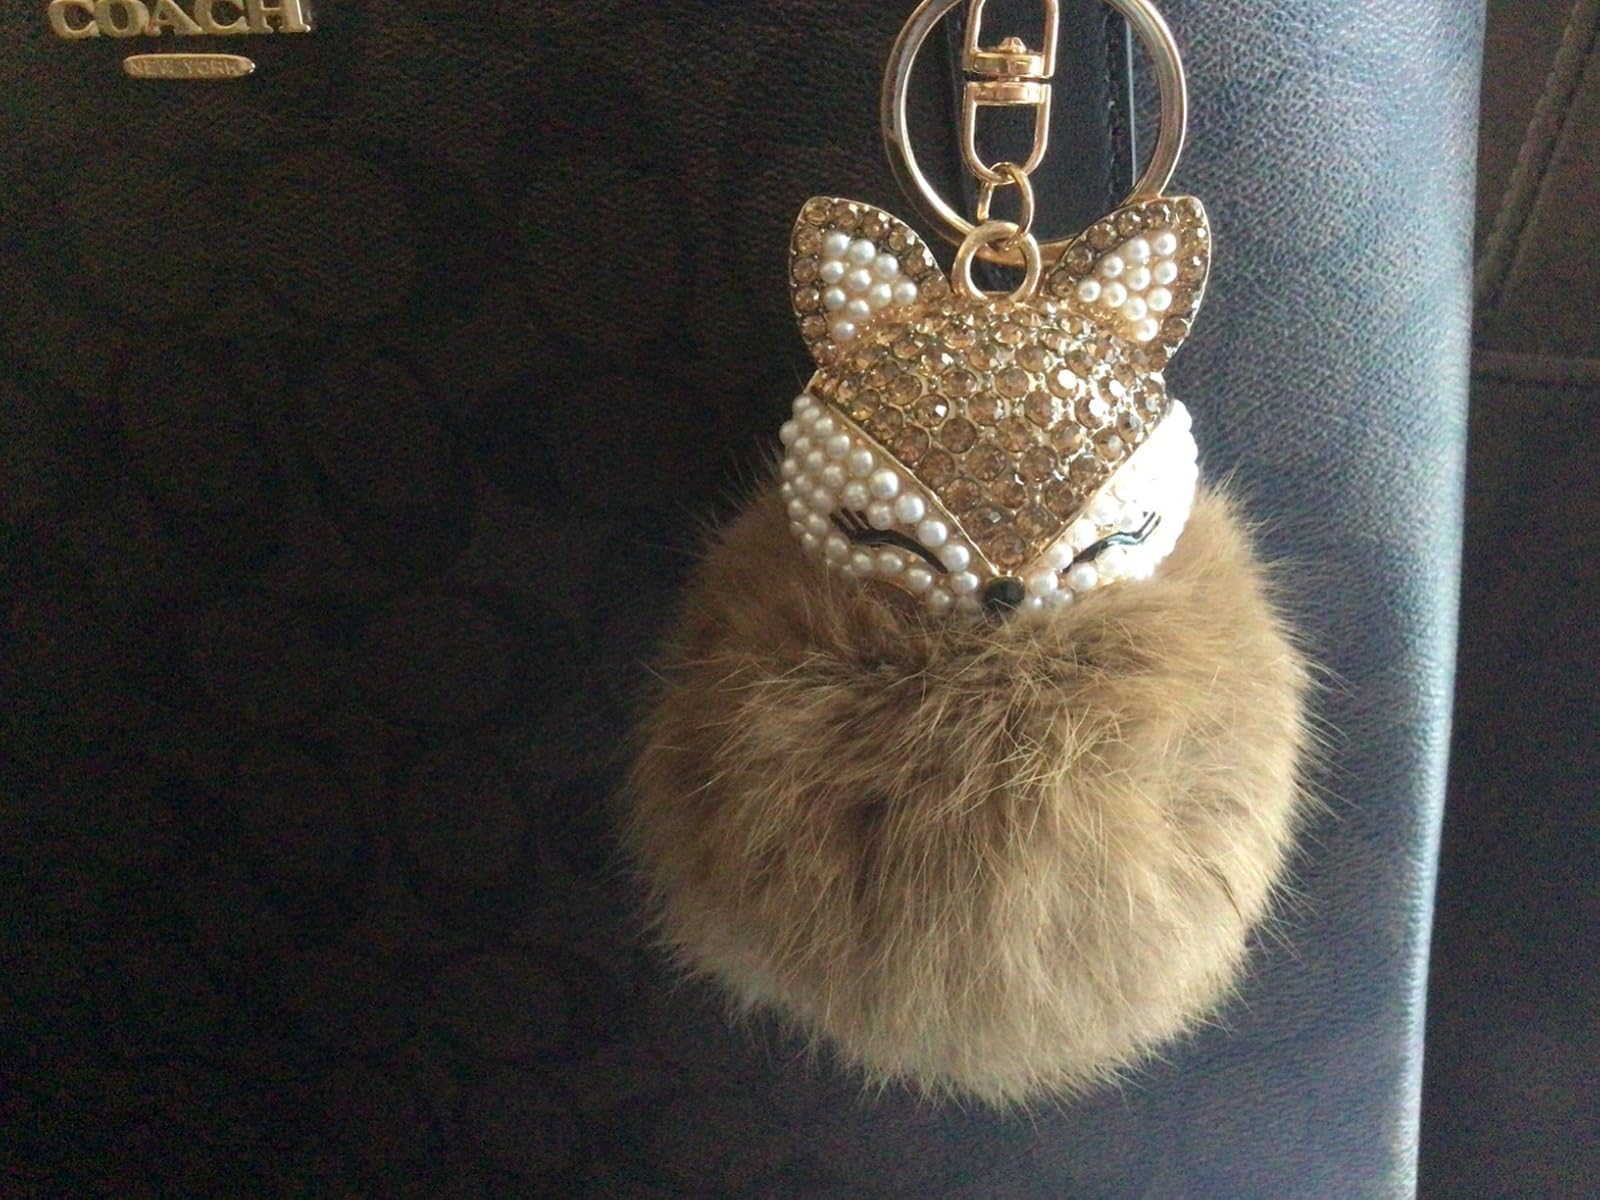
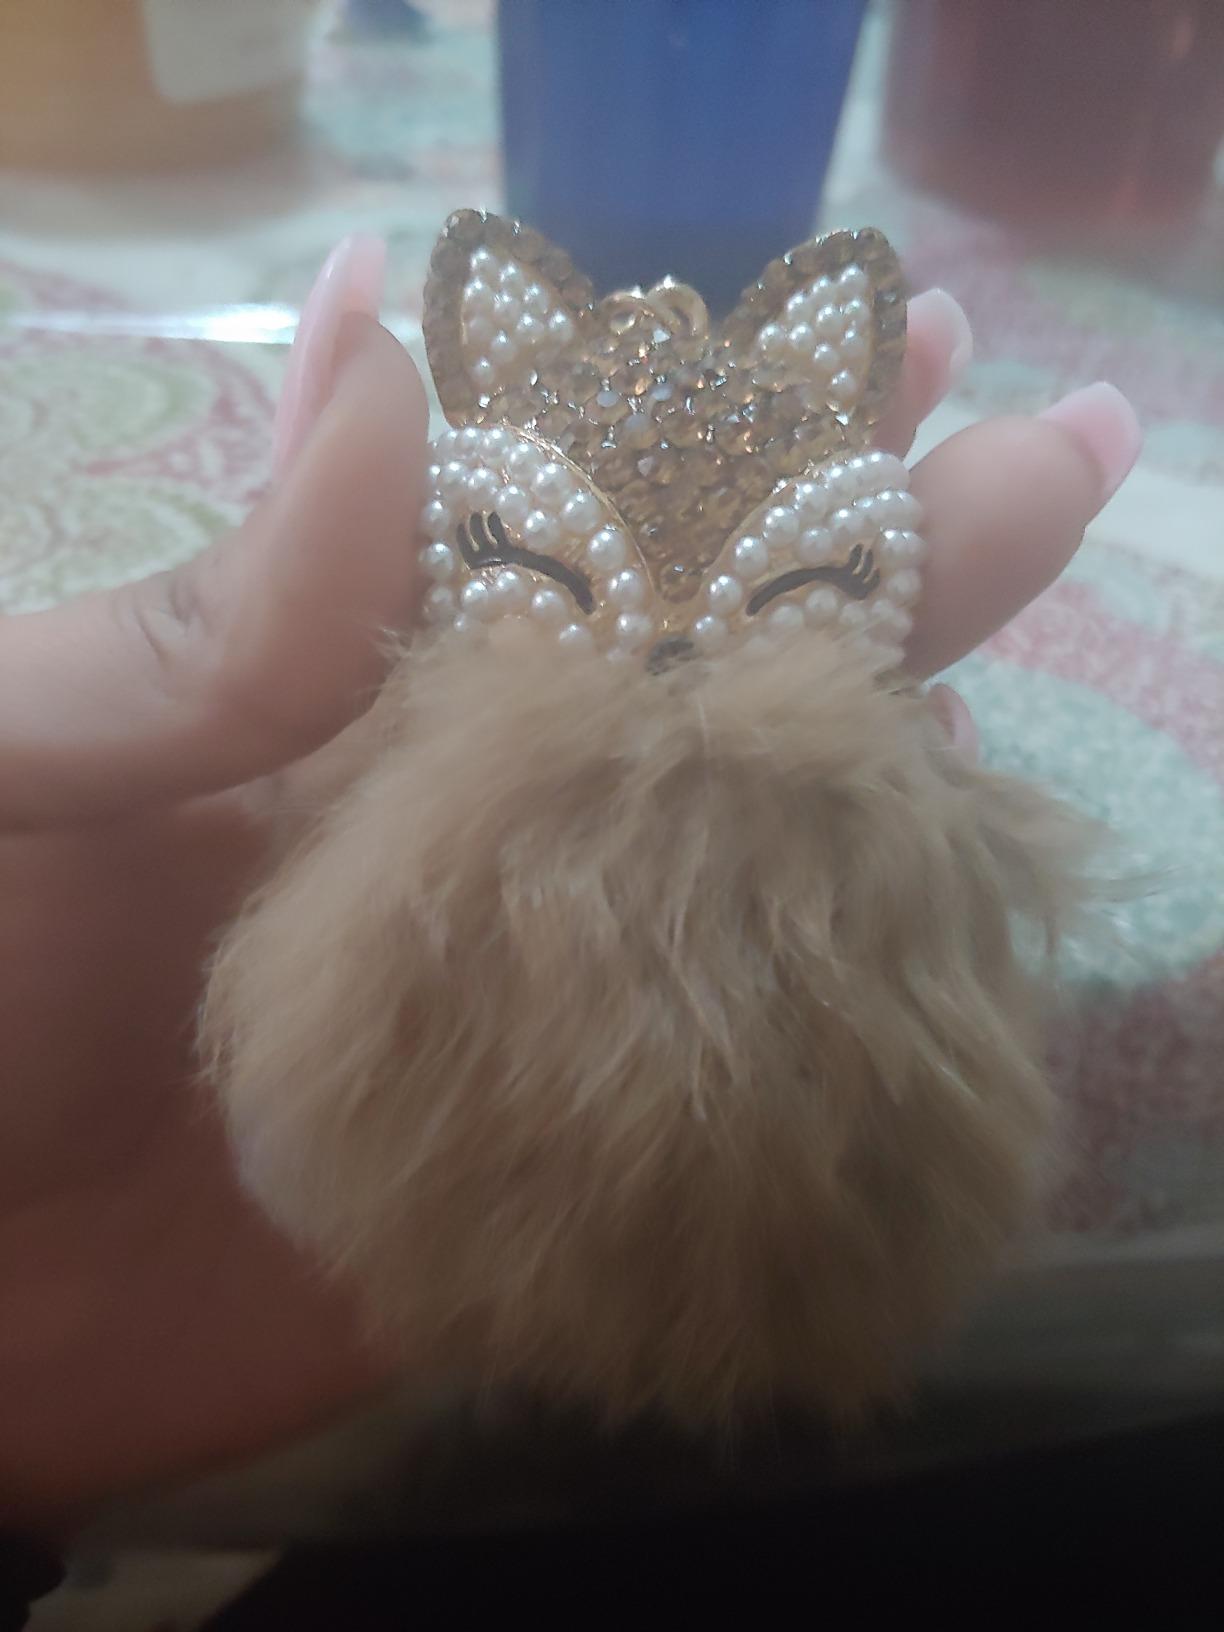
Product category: accessories_keychain
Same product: yes